2023 Liga Națională de Rugby season

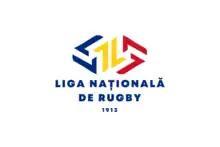

The 2023 Liga Națională de Rugby is the 105th season of the top Romanian rugby union competition operated by the Romanian Rugby Federation. The season started on 31 March 2023 and was set to end on 9 December 2023, with its final to be disputed on the Arcul de Triumf National Stadium. Dinamo București won the title by defeating Știința Baia Mare 17-13.